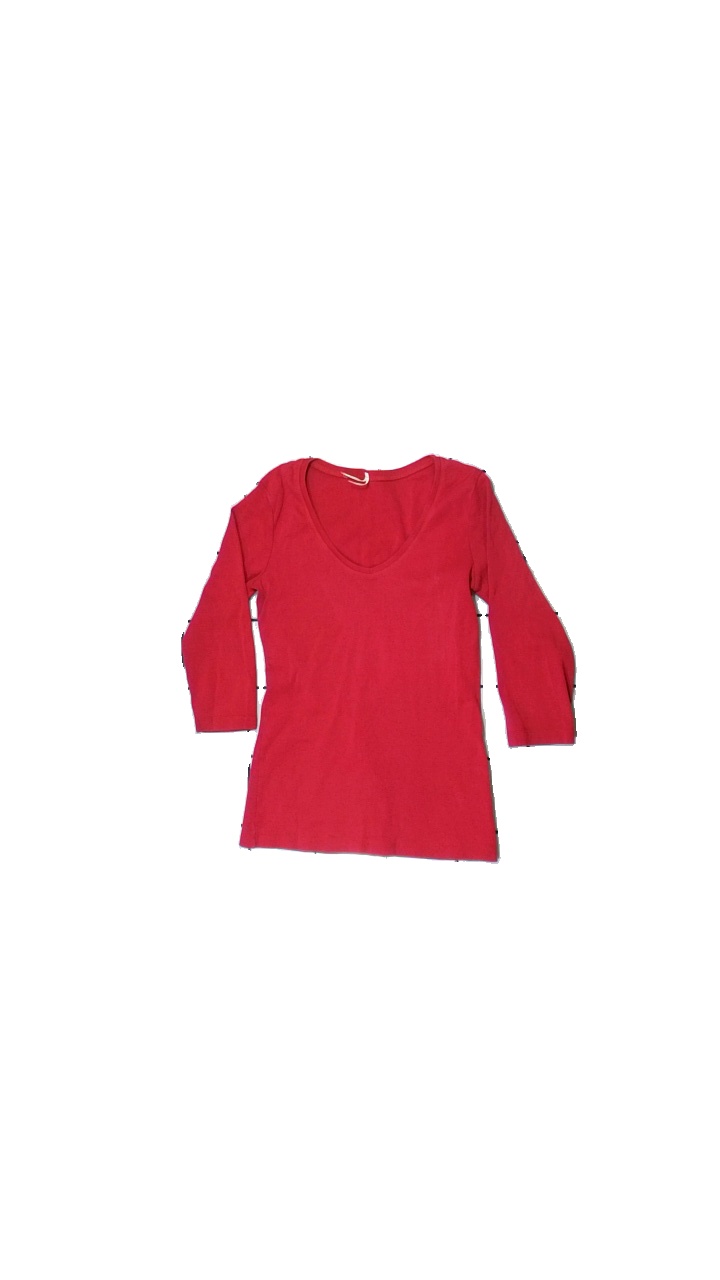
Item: Top (Ladies)
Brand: Part Two
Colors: Pink
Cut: Regular, C-collar
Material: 100% cotton
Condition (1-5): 3
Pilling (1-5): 5
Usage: Export
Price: <50